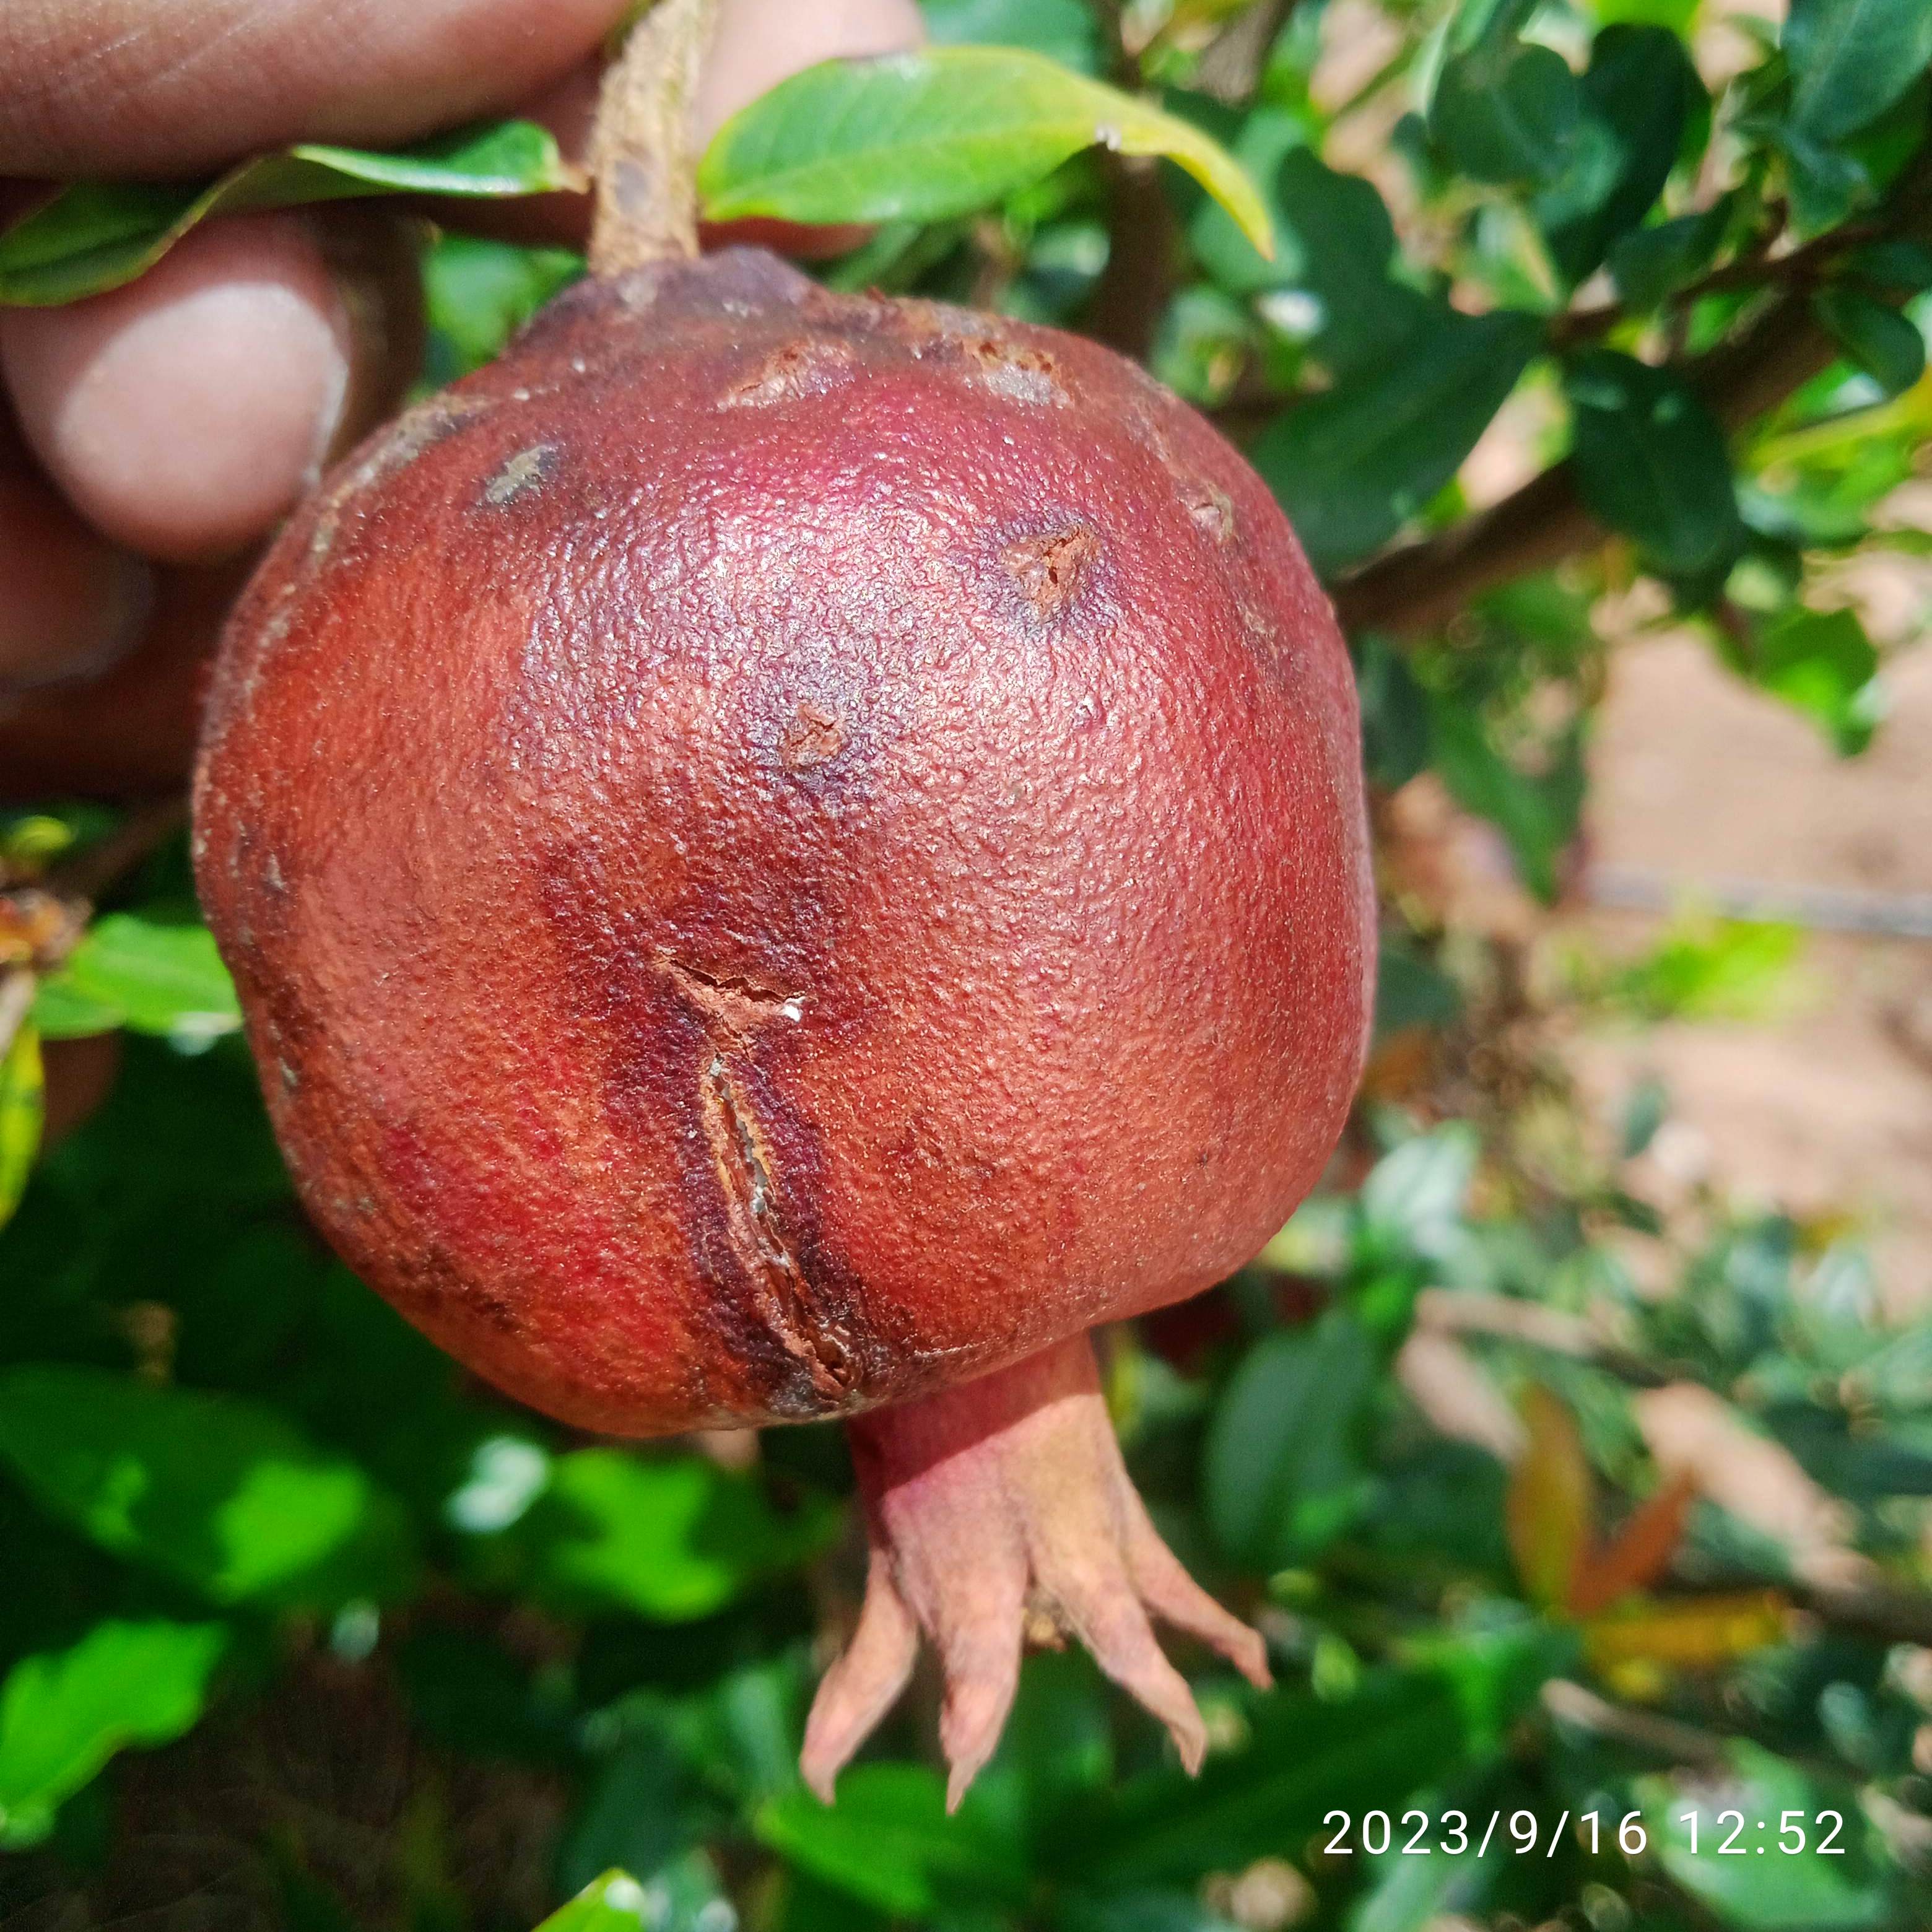
Label: Alternaria